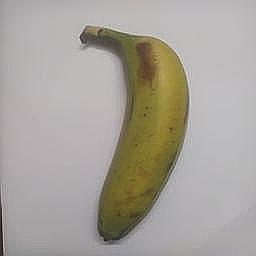
Ripeness: Semi-ripe